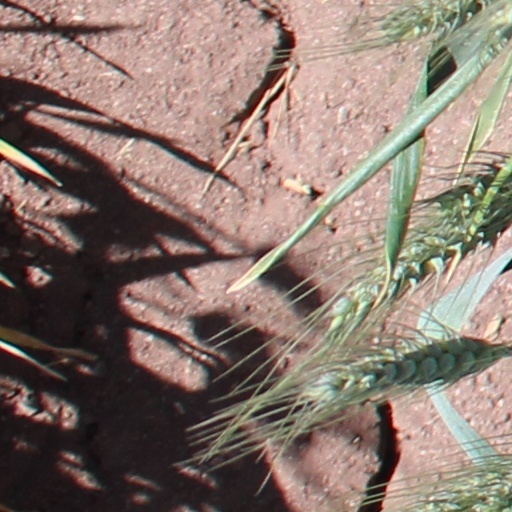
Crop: wheat